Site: brandenburg
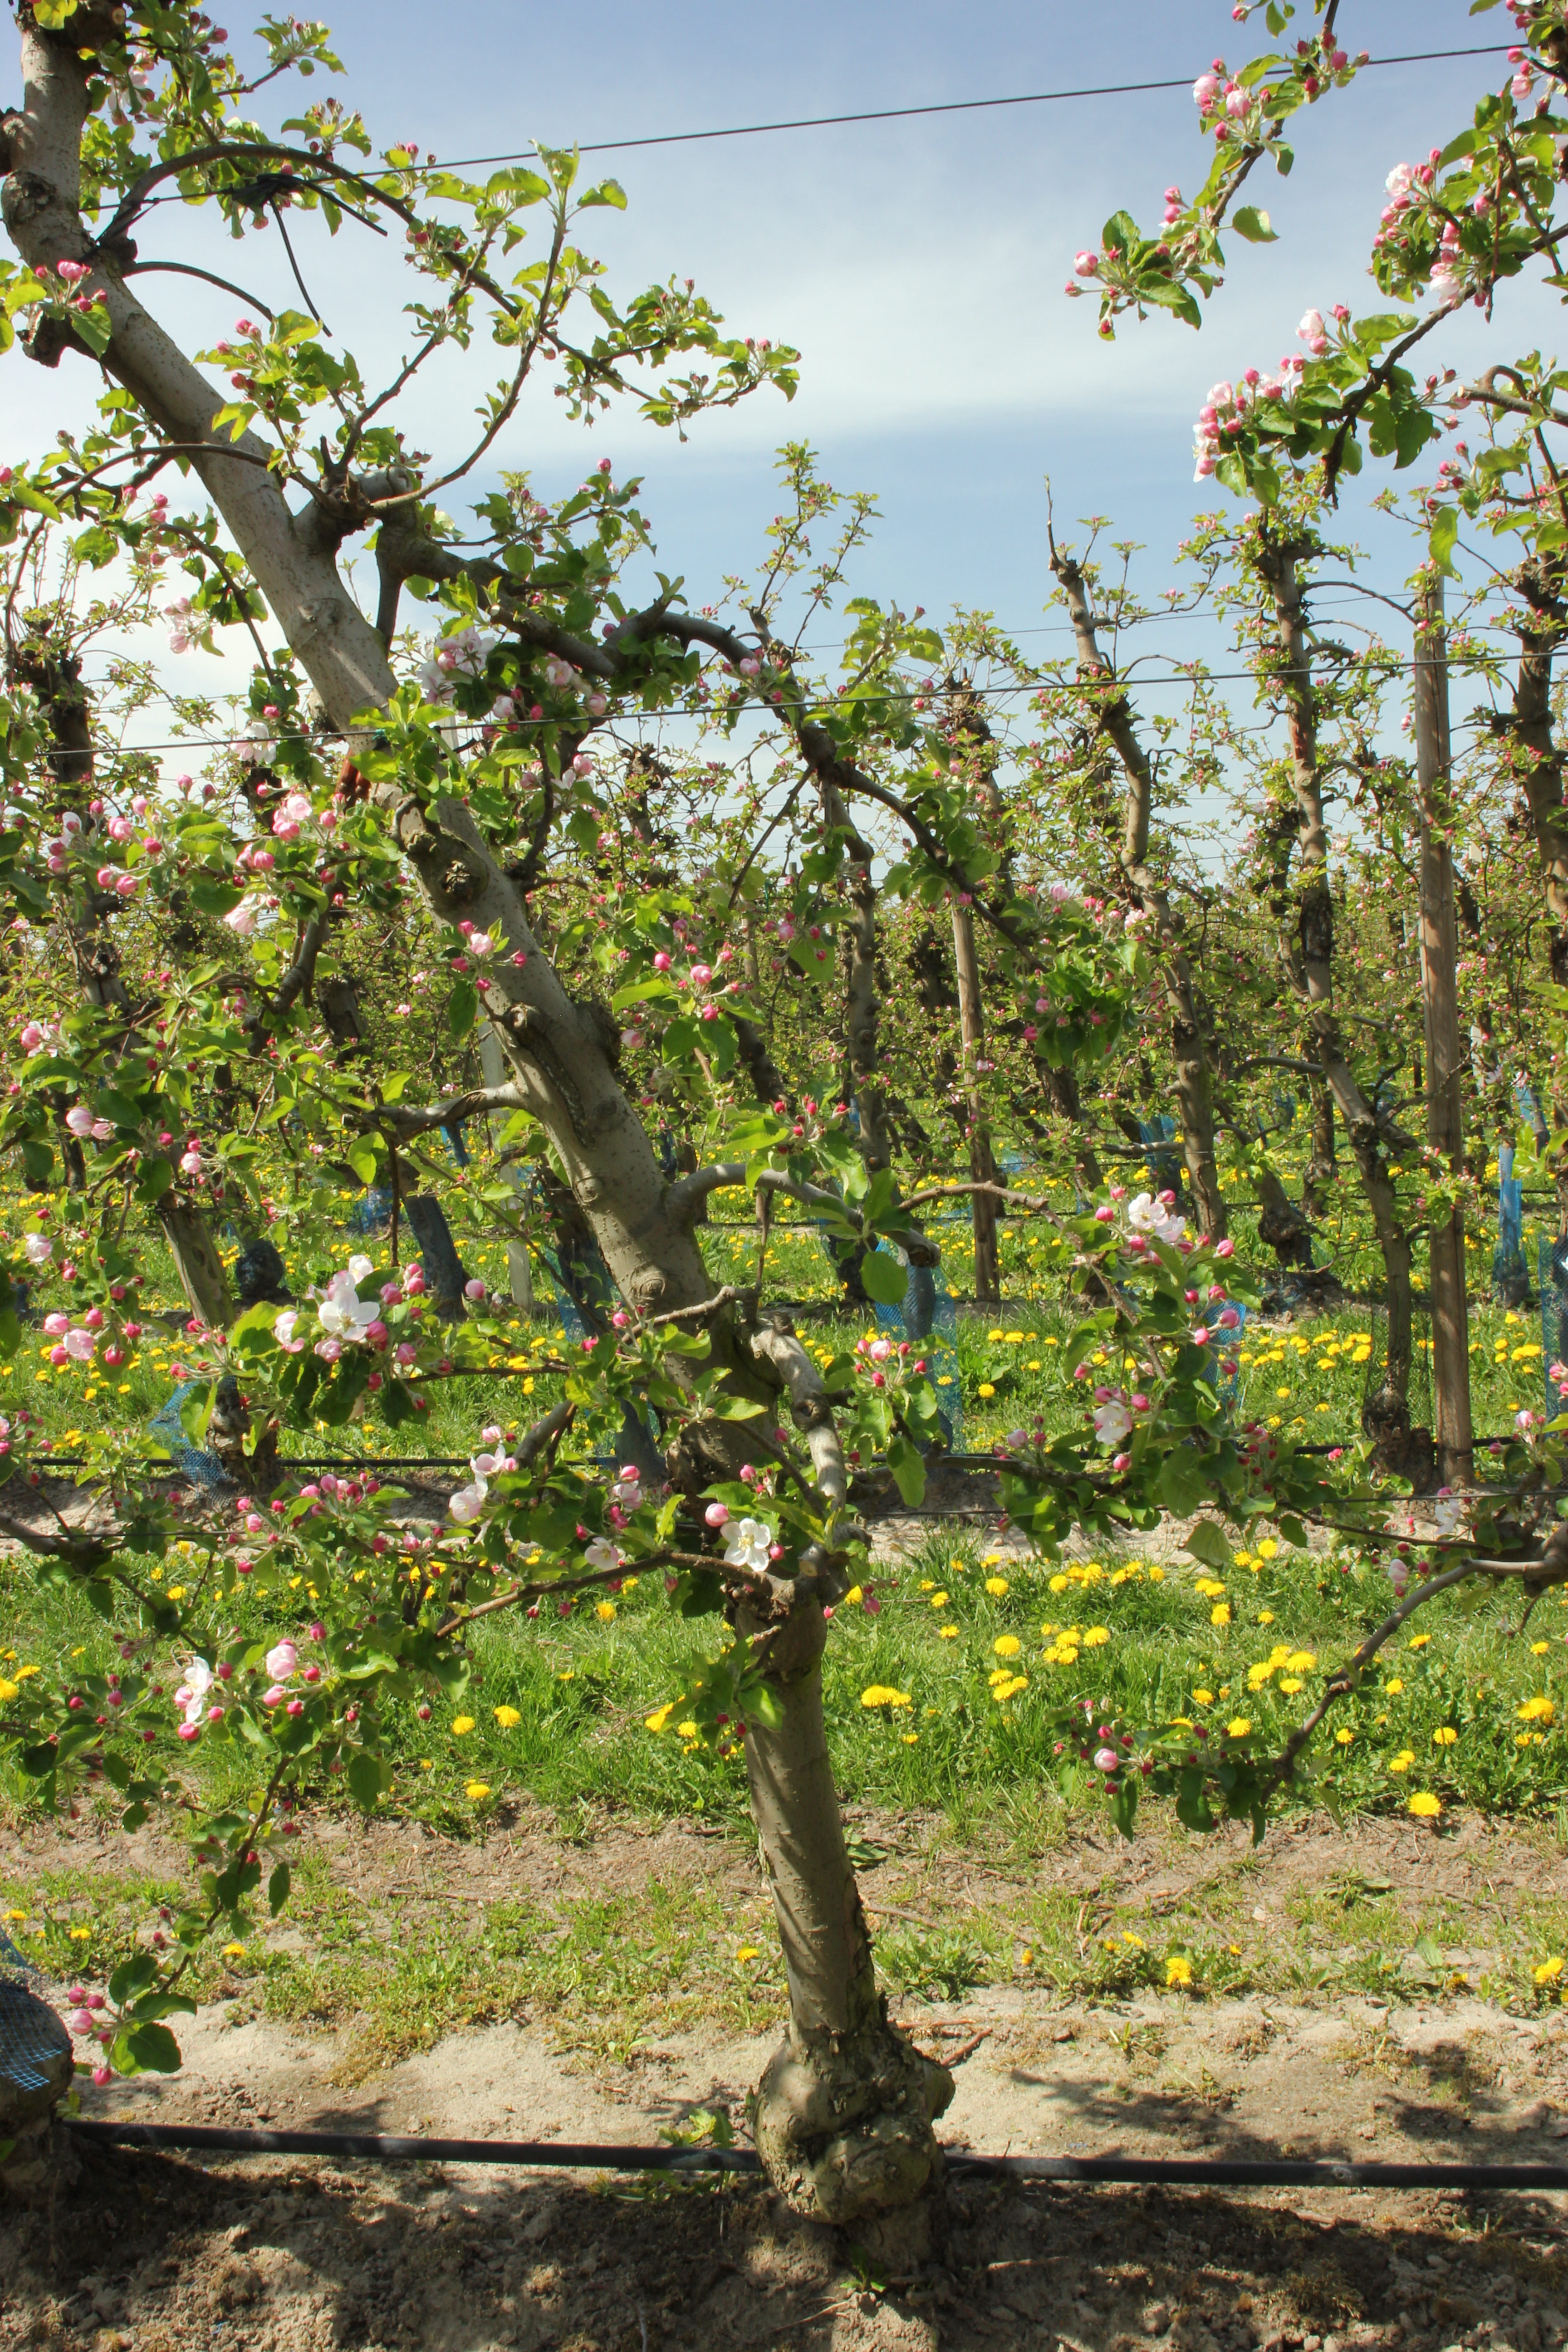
Growth stage (BBCH 57): Inflorescence emergence